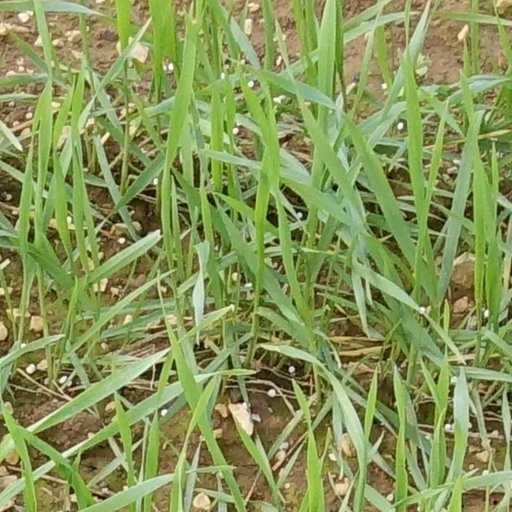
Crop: wheat